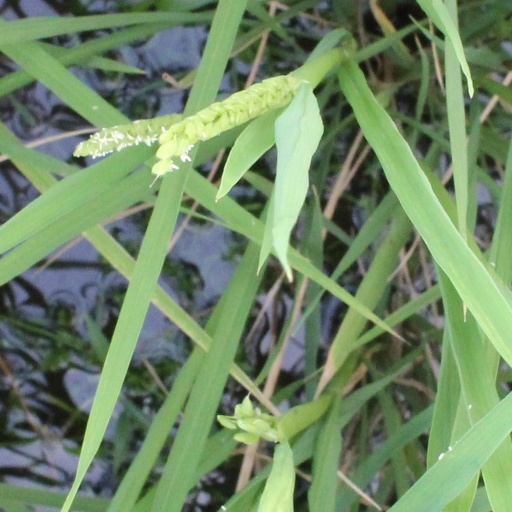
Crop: rice